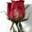
Label: rose